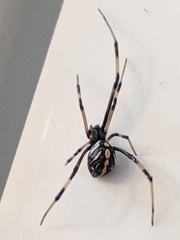
Species: Lactrodectus_hesperus